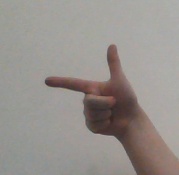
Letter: yaa